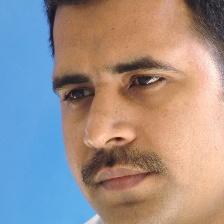
Label: faces